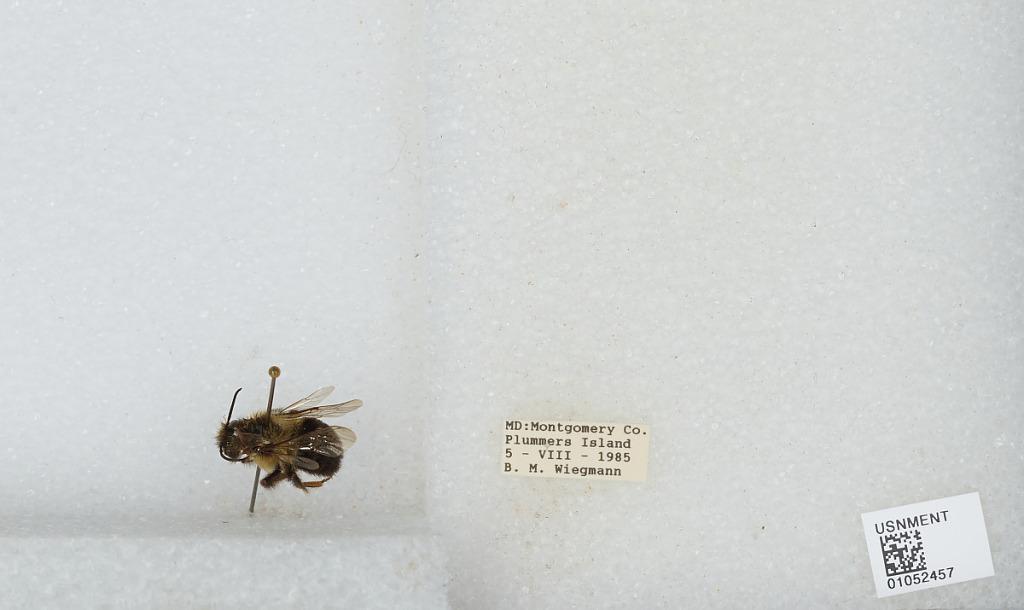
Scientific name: Bombus sp.
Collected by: B. Weigmann
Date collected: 1985-8-5
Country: United States
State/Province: Maryland
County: Montgomery
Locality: Plummers Island
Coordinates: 38.9694, -77.1764